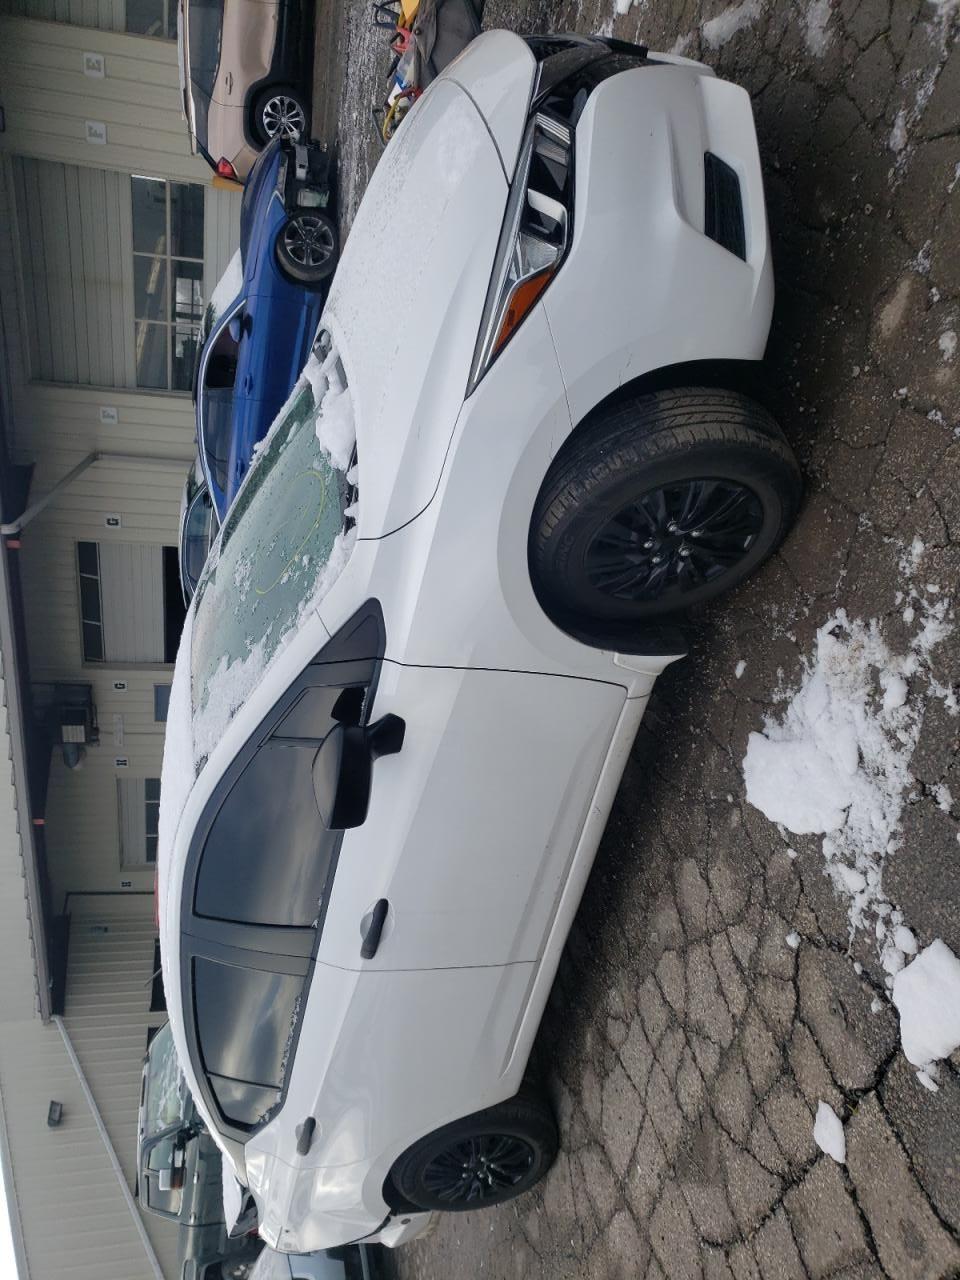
Aucun dommage détecté.
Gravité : aucun